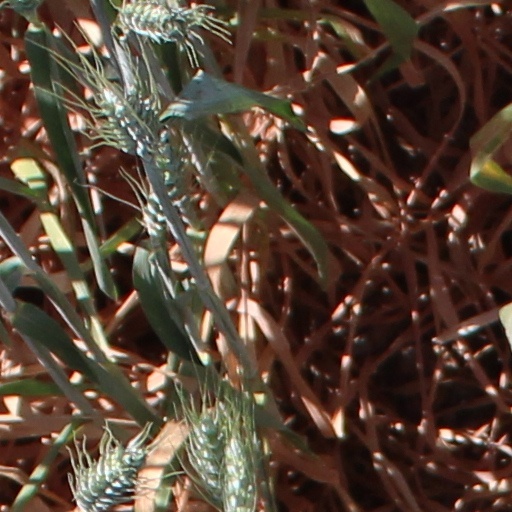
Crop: wheat